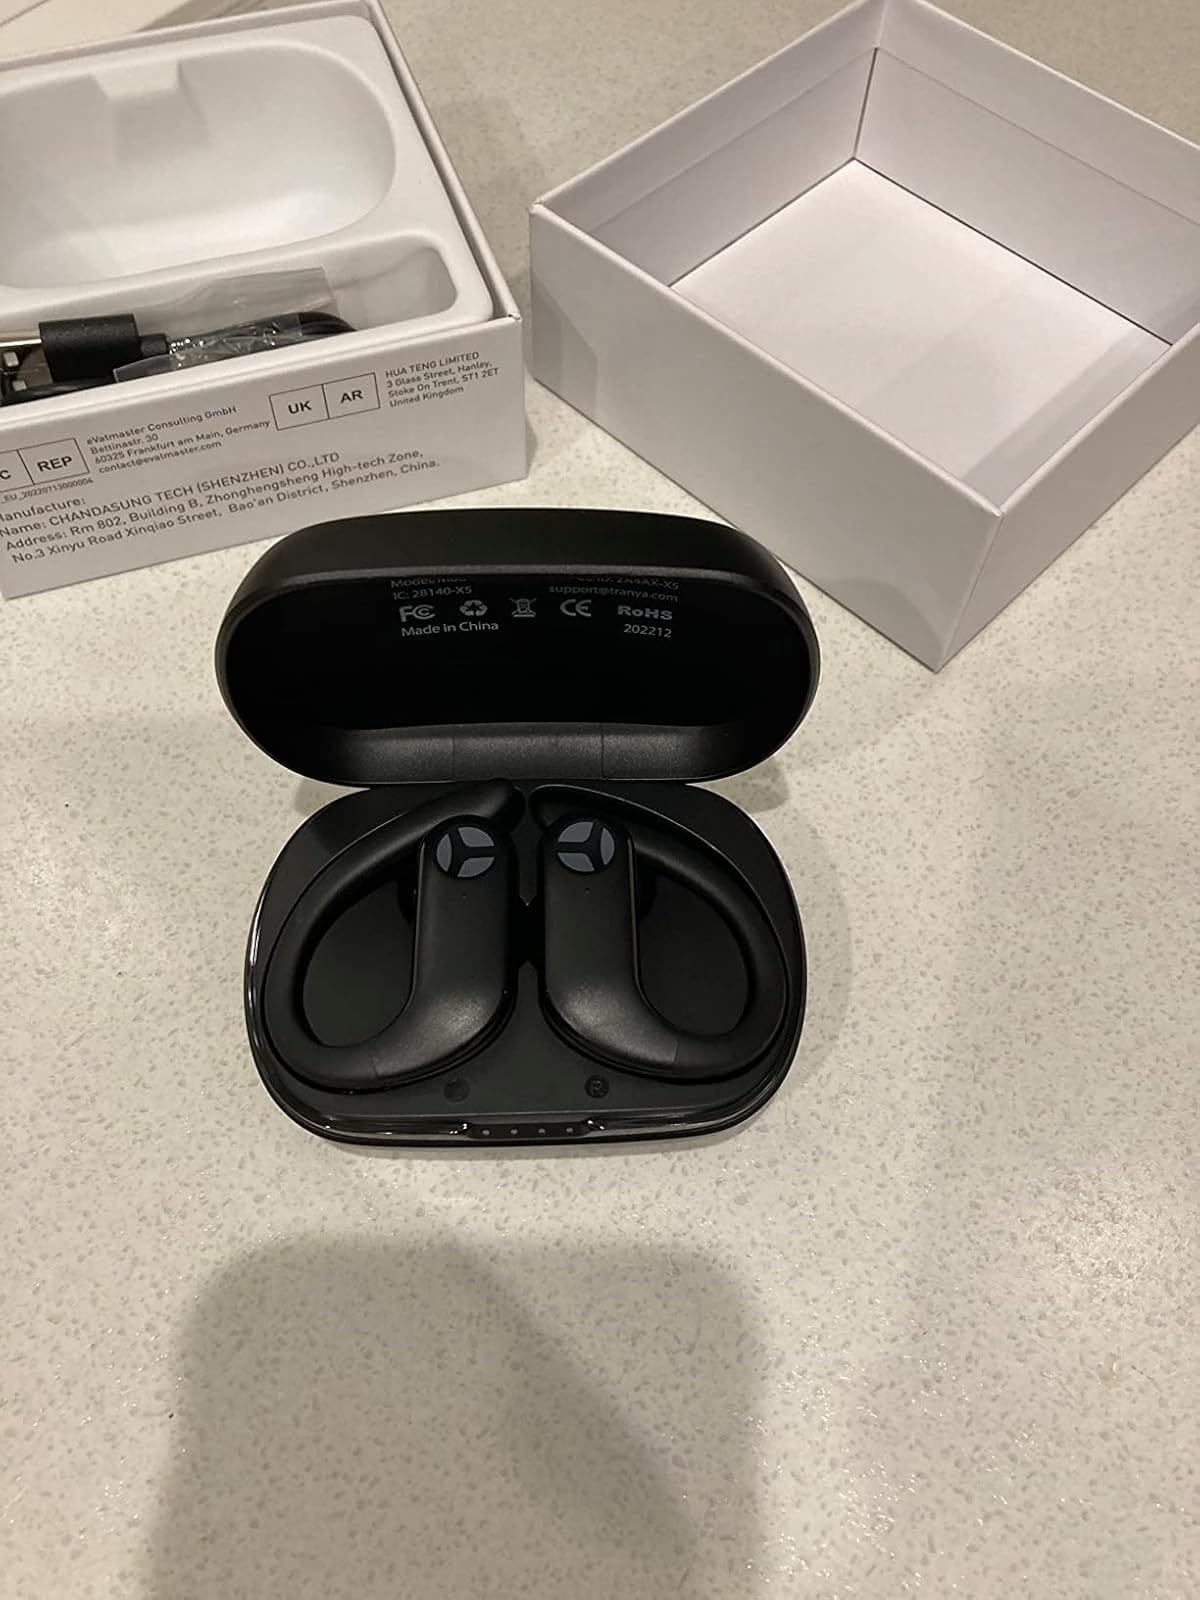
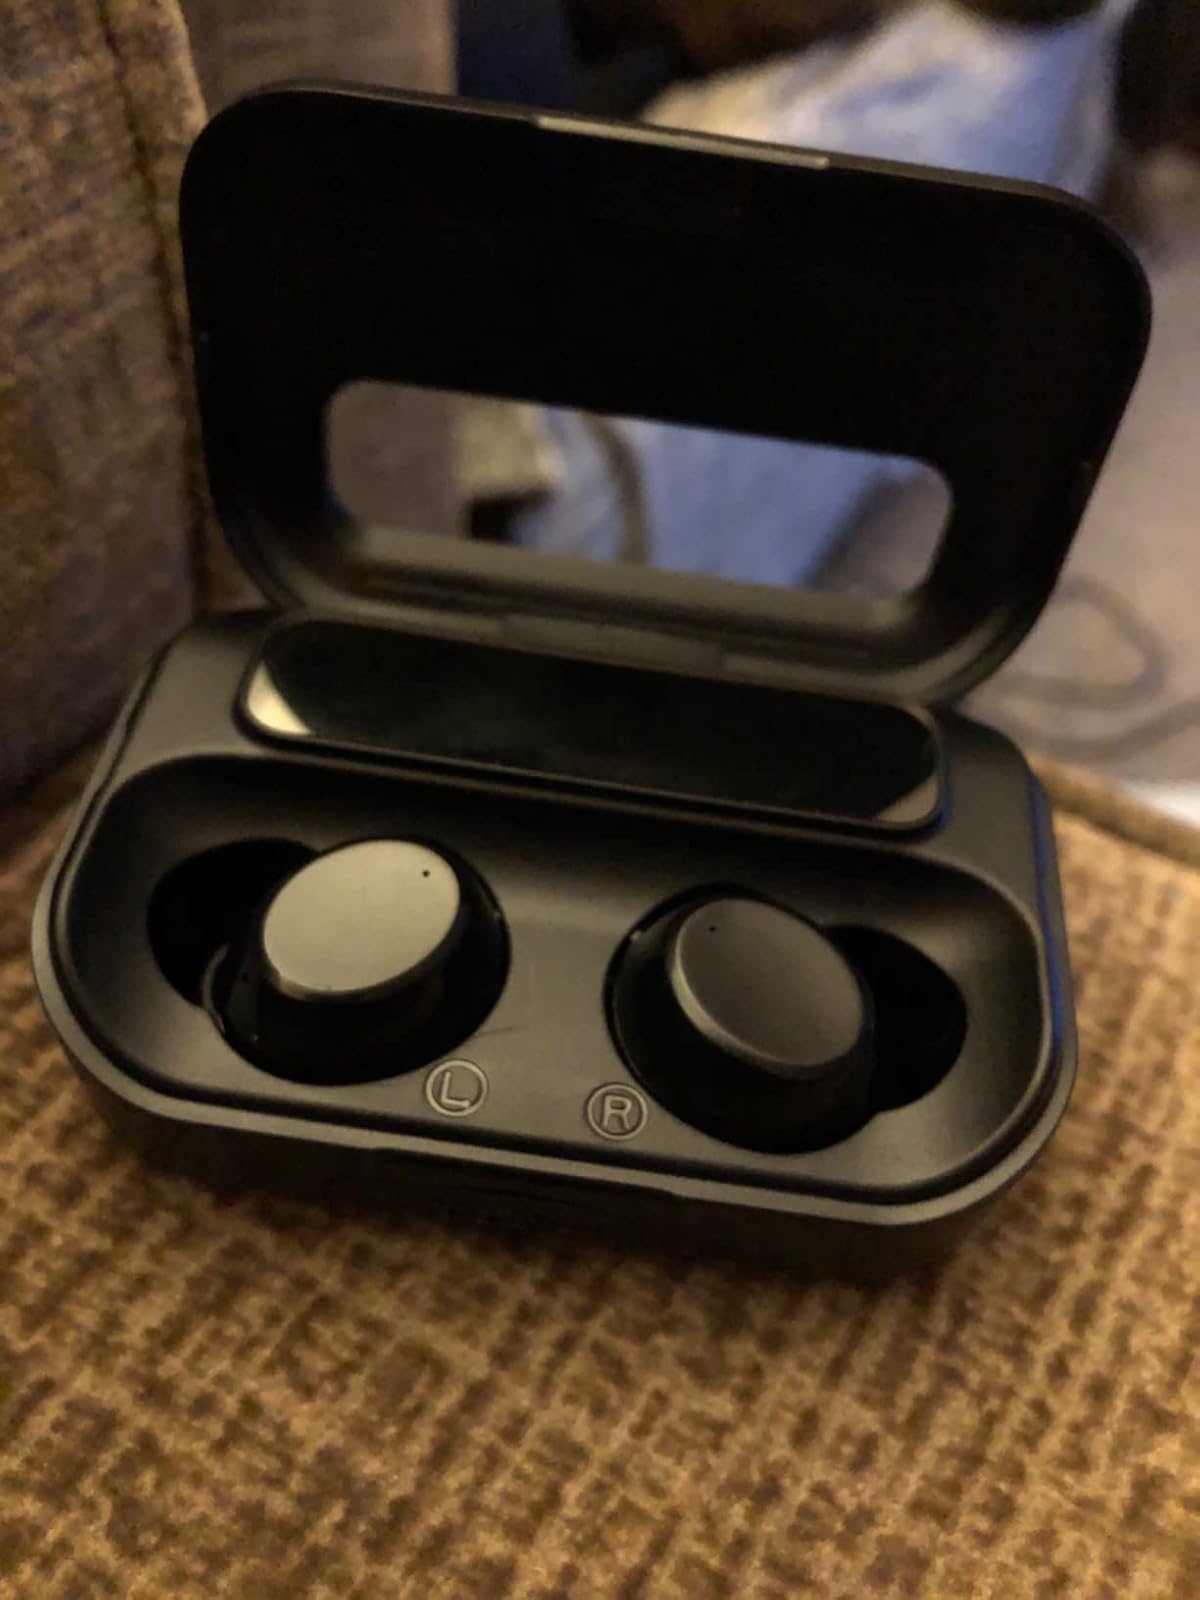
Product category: earbuds
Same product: no